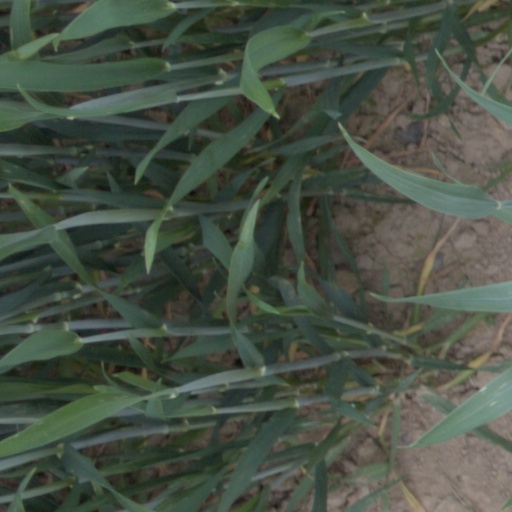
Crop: wheat